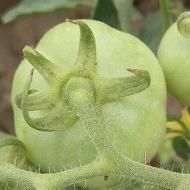
Crop: Tomato
Condition: healthy-fruit